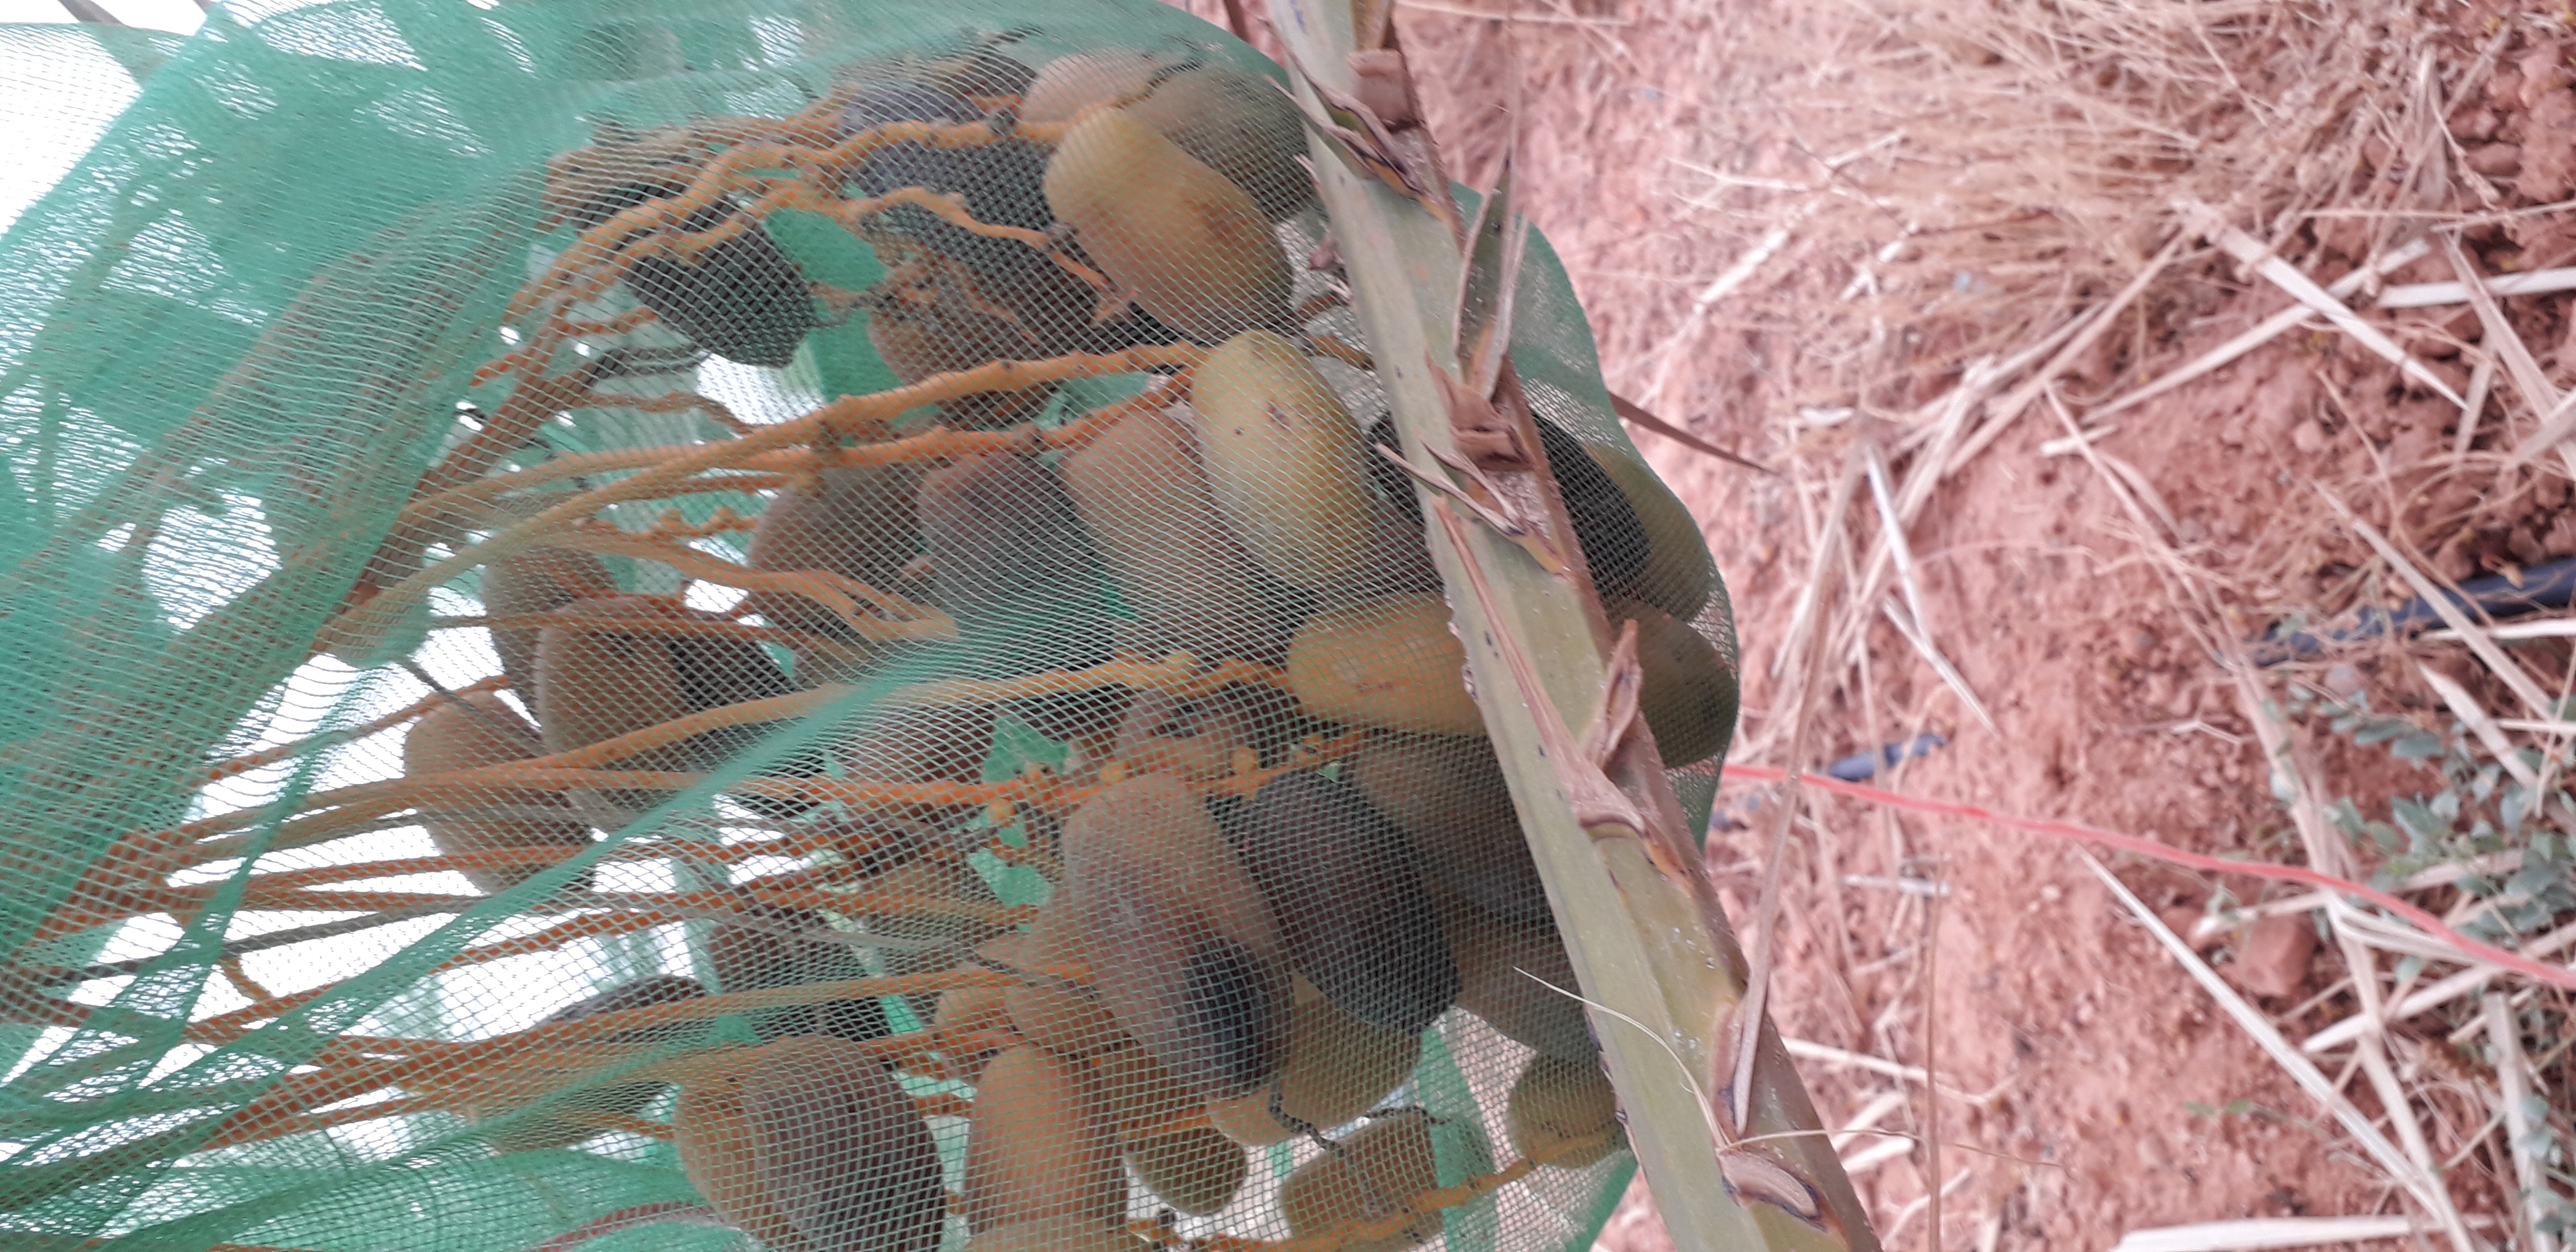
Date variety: Boumajhoul